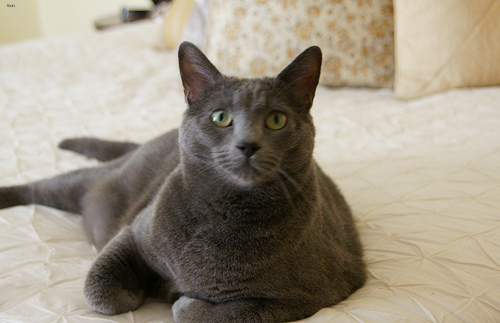
Animal: cat
Breed: Russian Blue